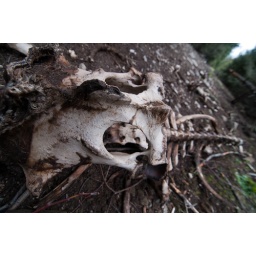
As seen on the side of a fucking mountain in the middle of the forest DSC_0007-1